The Eldridge Hotel

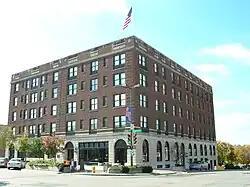
The Eldridge House Hotel, looking southwest

The Eldridge House Hotel (often referred to as the Eldridge Hotel or simply the Eldridge) is a historic building located on Massachusetts Street, in downtown Lawrence, Kansas. The building is named after Shalor Eldridge, a prominent anti-slavery individual who erected the building in the mid-1800s. The building, as its contemporary name suggests, is currently used as a hotel.